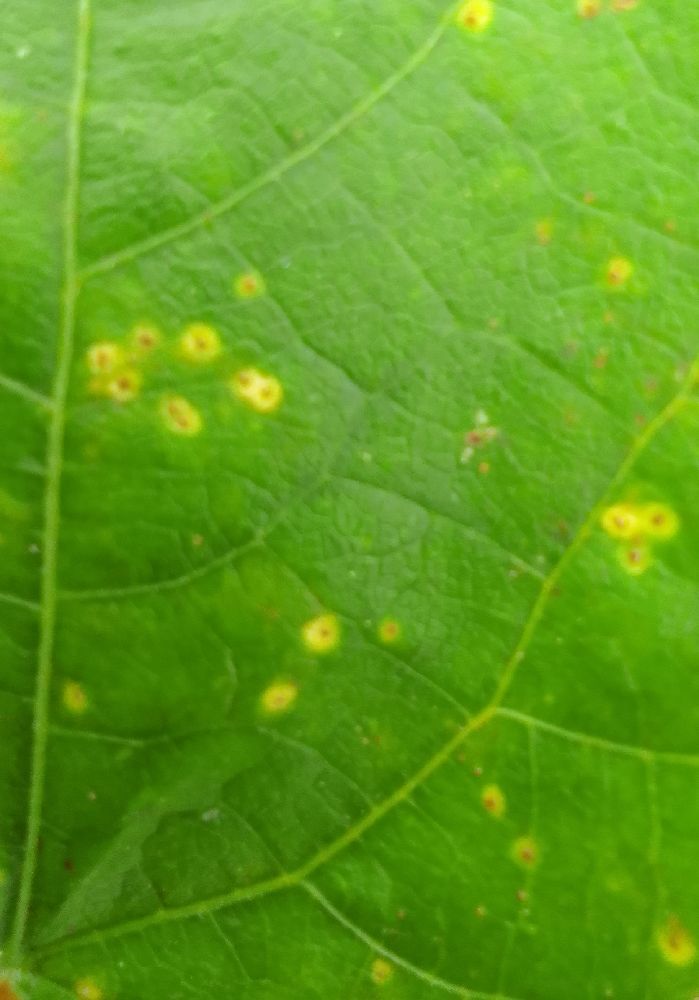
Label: rust